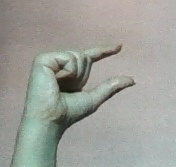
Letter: dal